Stephen Curry

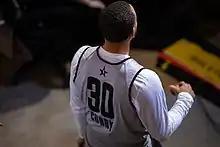
Curry in February 2022

On August 6, 2021, Curry signed a four-year, $215 million extension which would keep him under contract through the 2025–26 season and made him the first player to earn $50 million in a single season as well the first to sign multiple contracts of over $200 million.